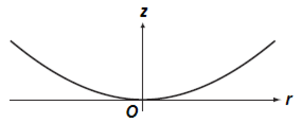
On appelle lentille asphérique un objet dont la forme est proche d'une portion de sphère, mais non strictement sphérique. L'intérêt de la lentille asphérique réside dans une amélioration des performances optiques en périphérie de l'image.